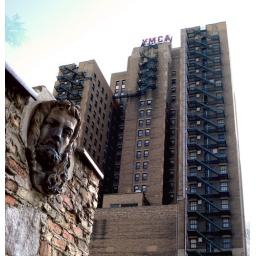
A face protruding from a wall outside of a residence in downtown Chicago.